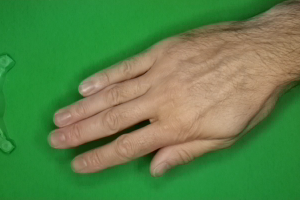
Label: paper